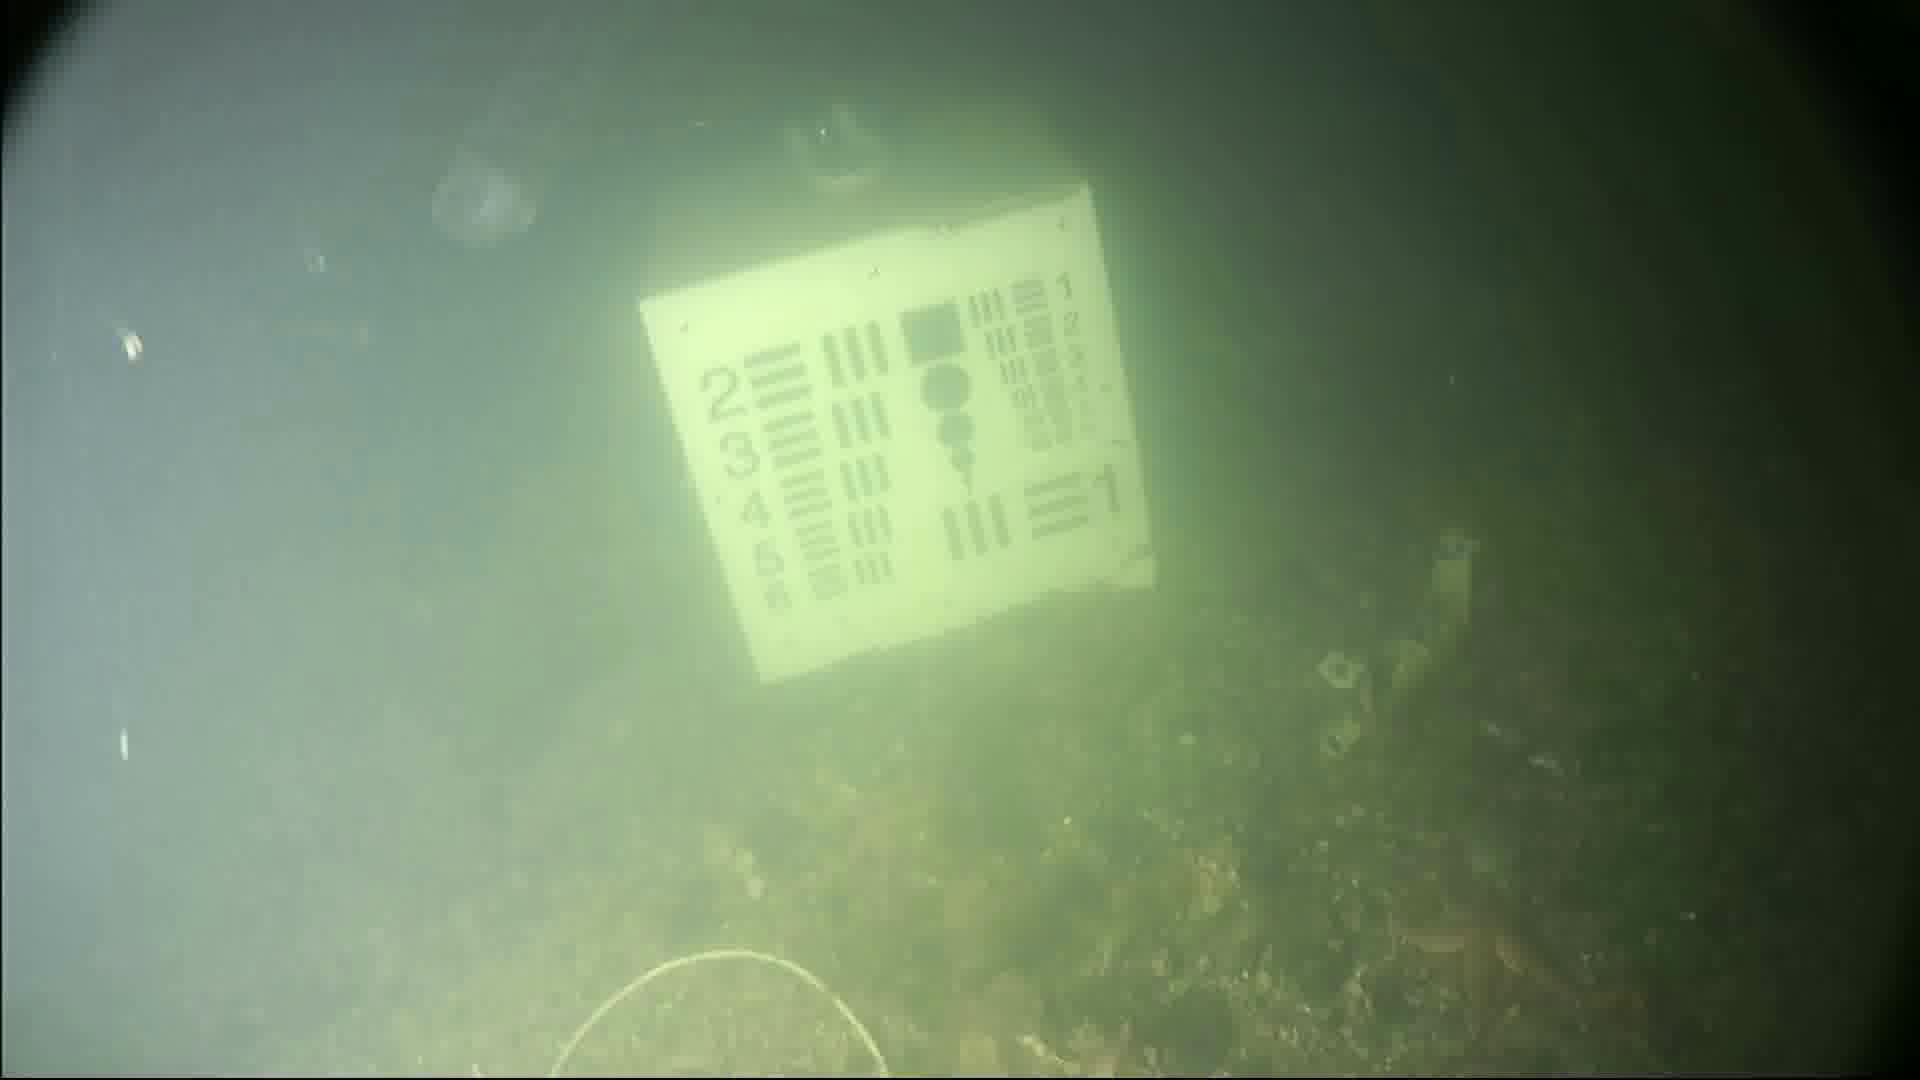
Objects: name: starfish
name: jellyfish